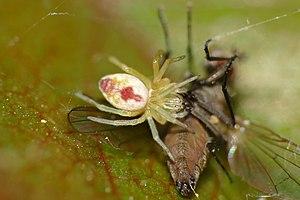
Nigma puella, la Dictyne fille, est une espèce d'araignées aranéomorphes de la famille des Dictynidae.